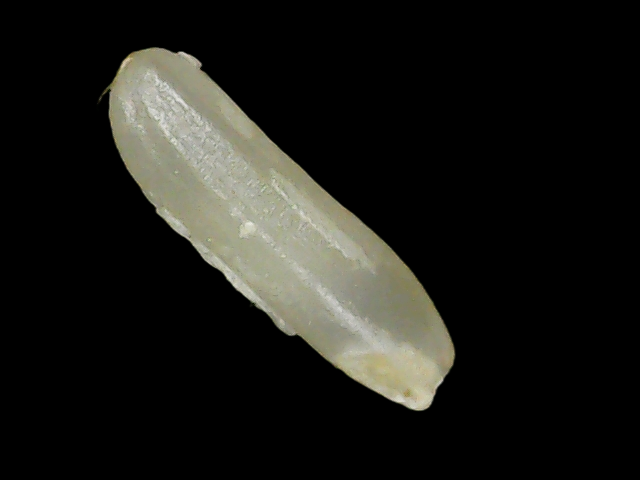
Rice variety: Binadhan21